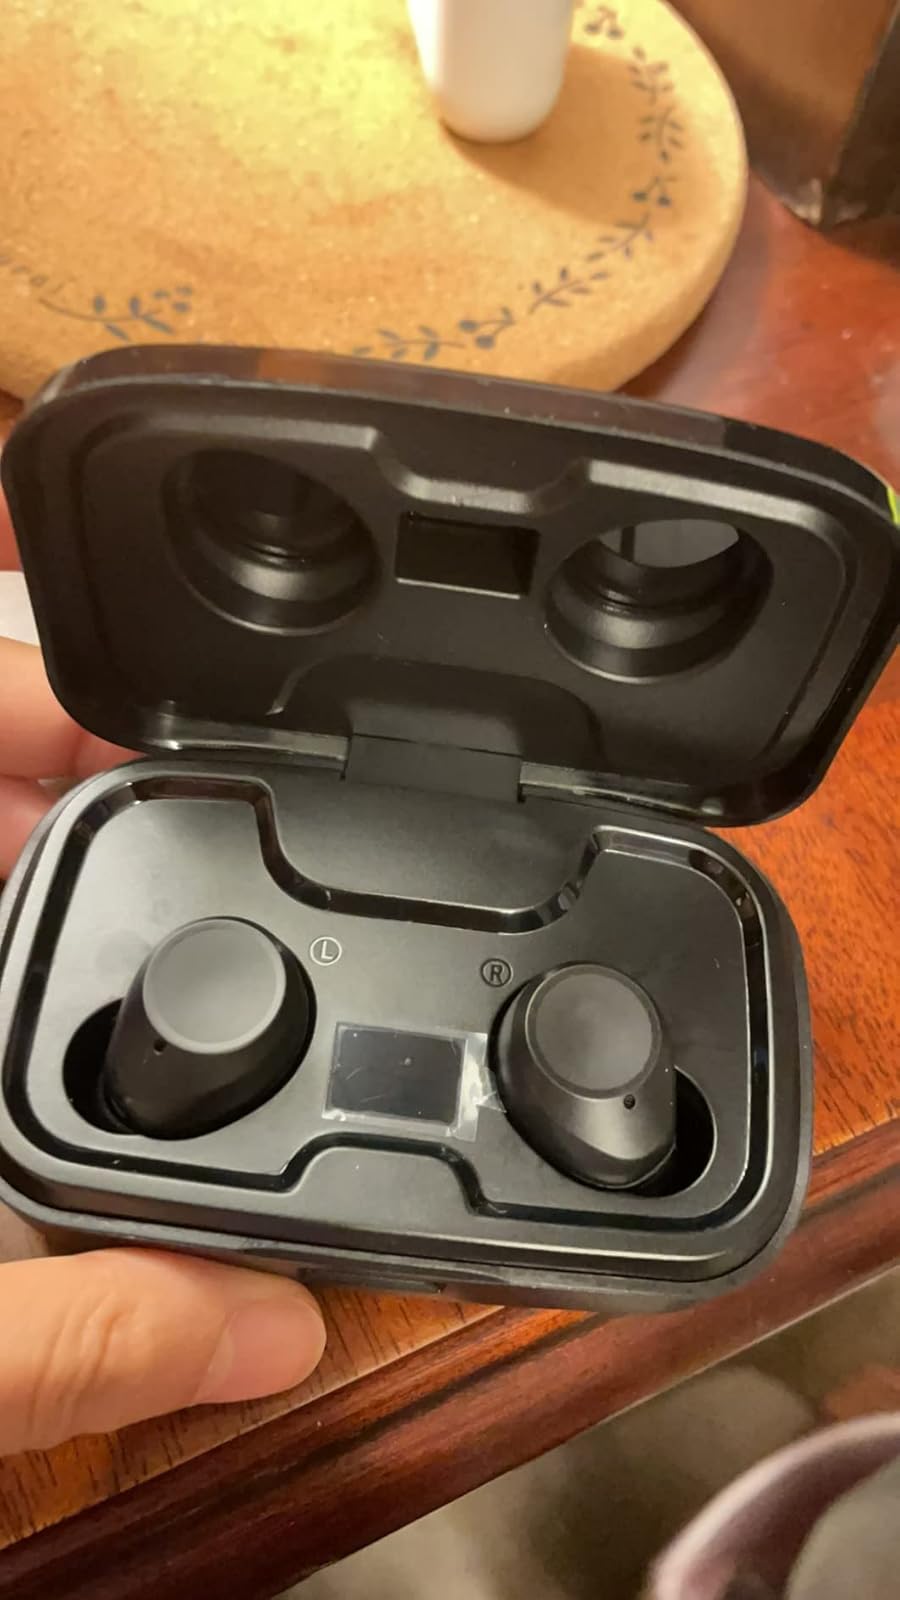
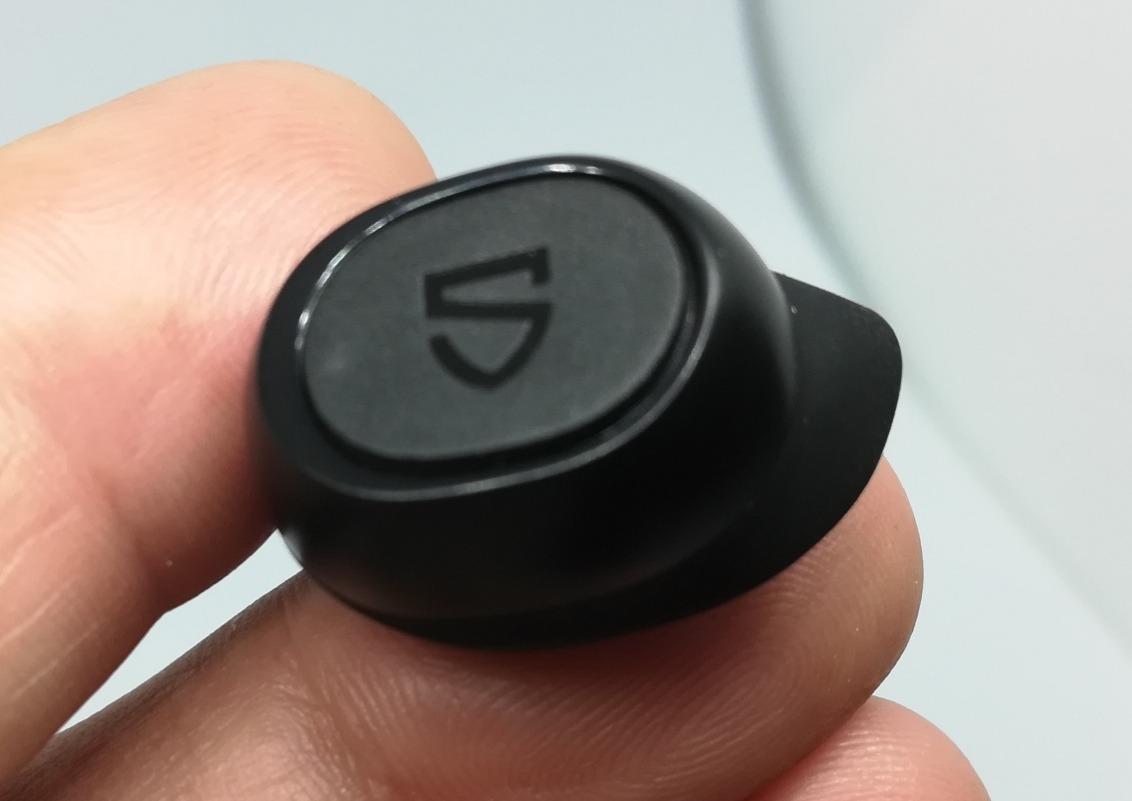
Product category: earbuds
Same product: no